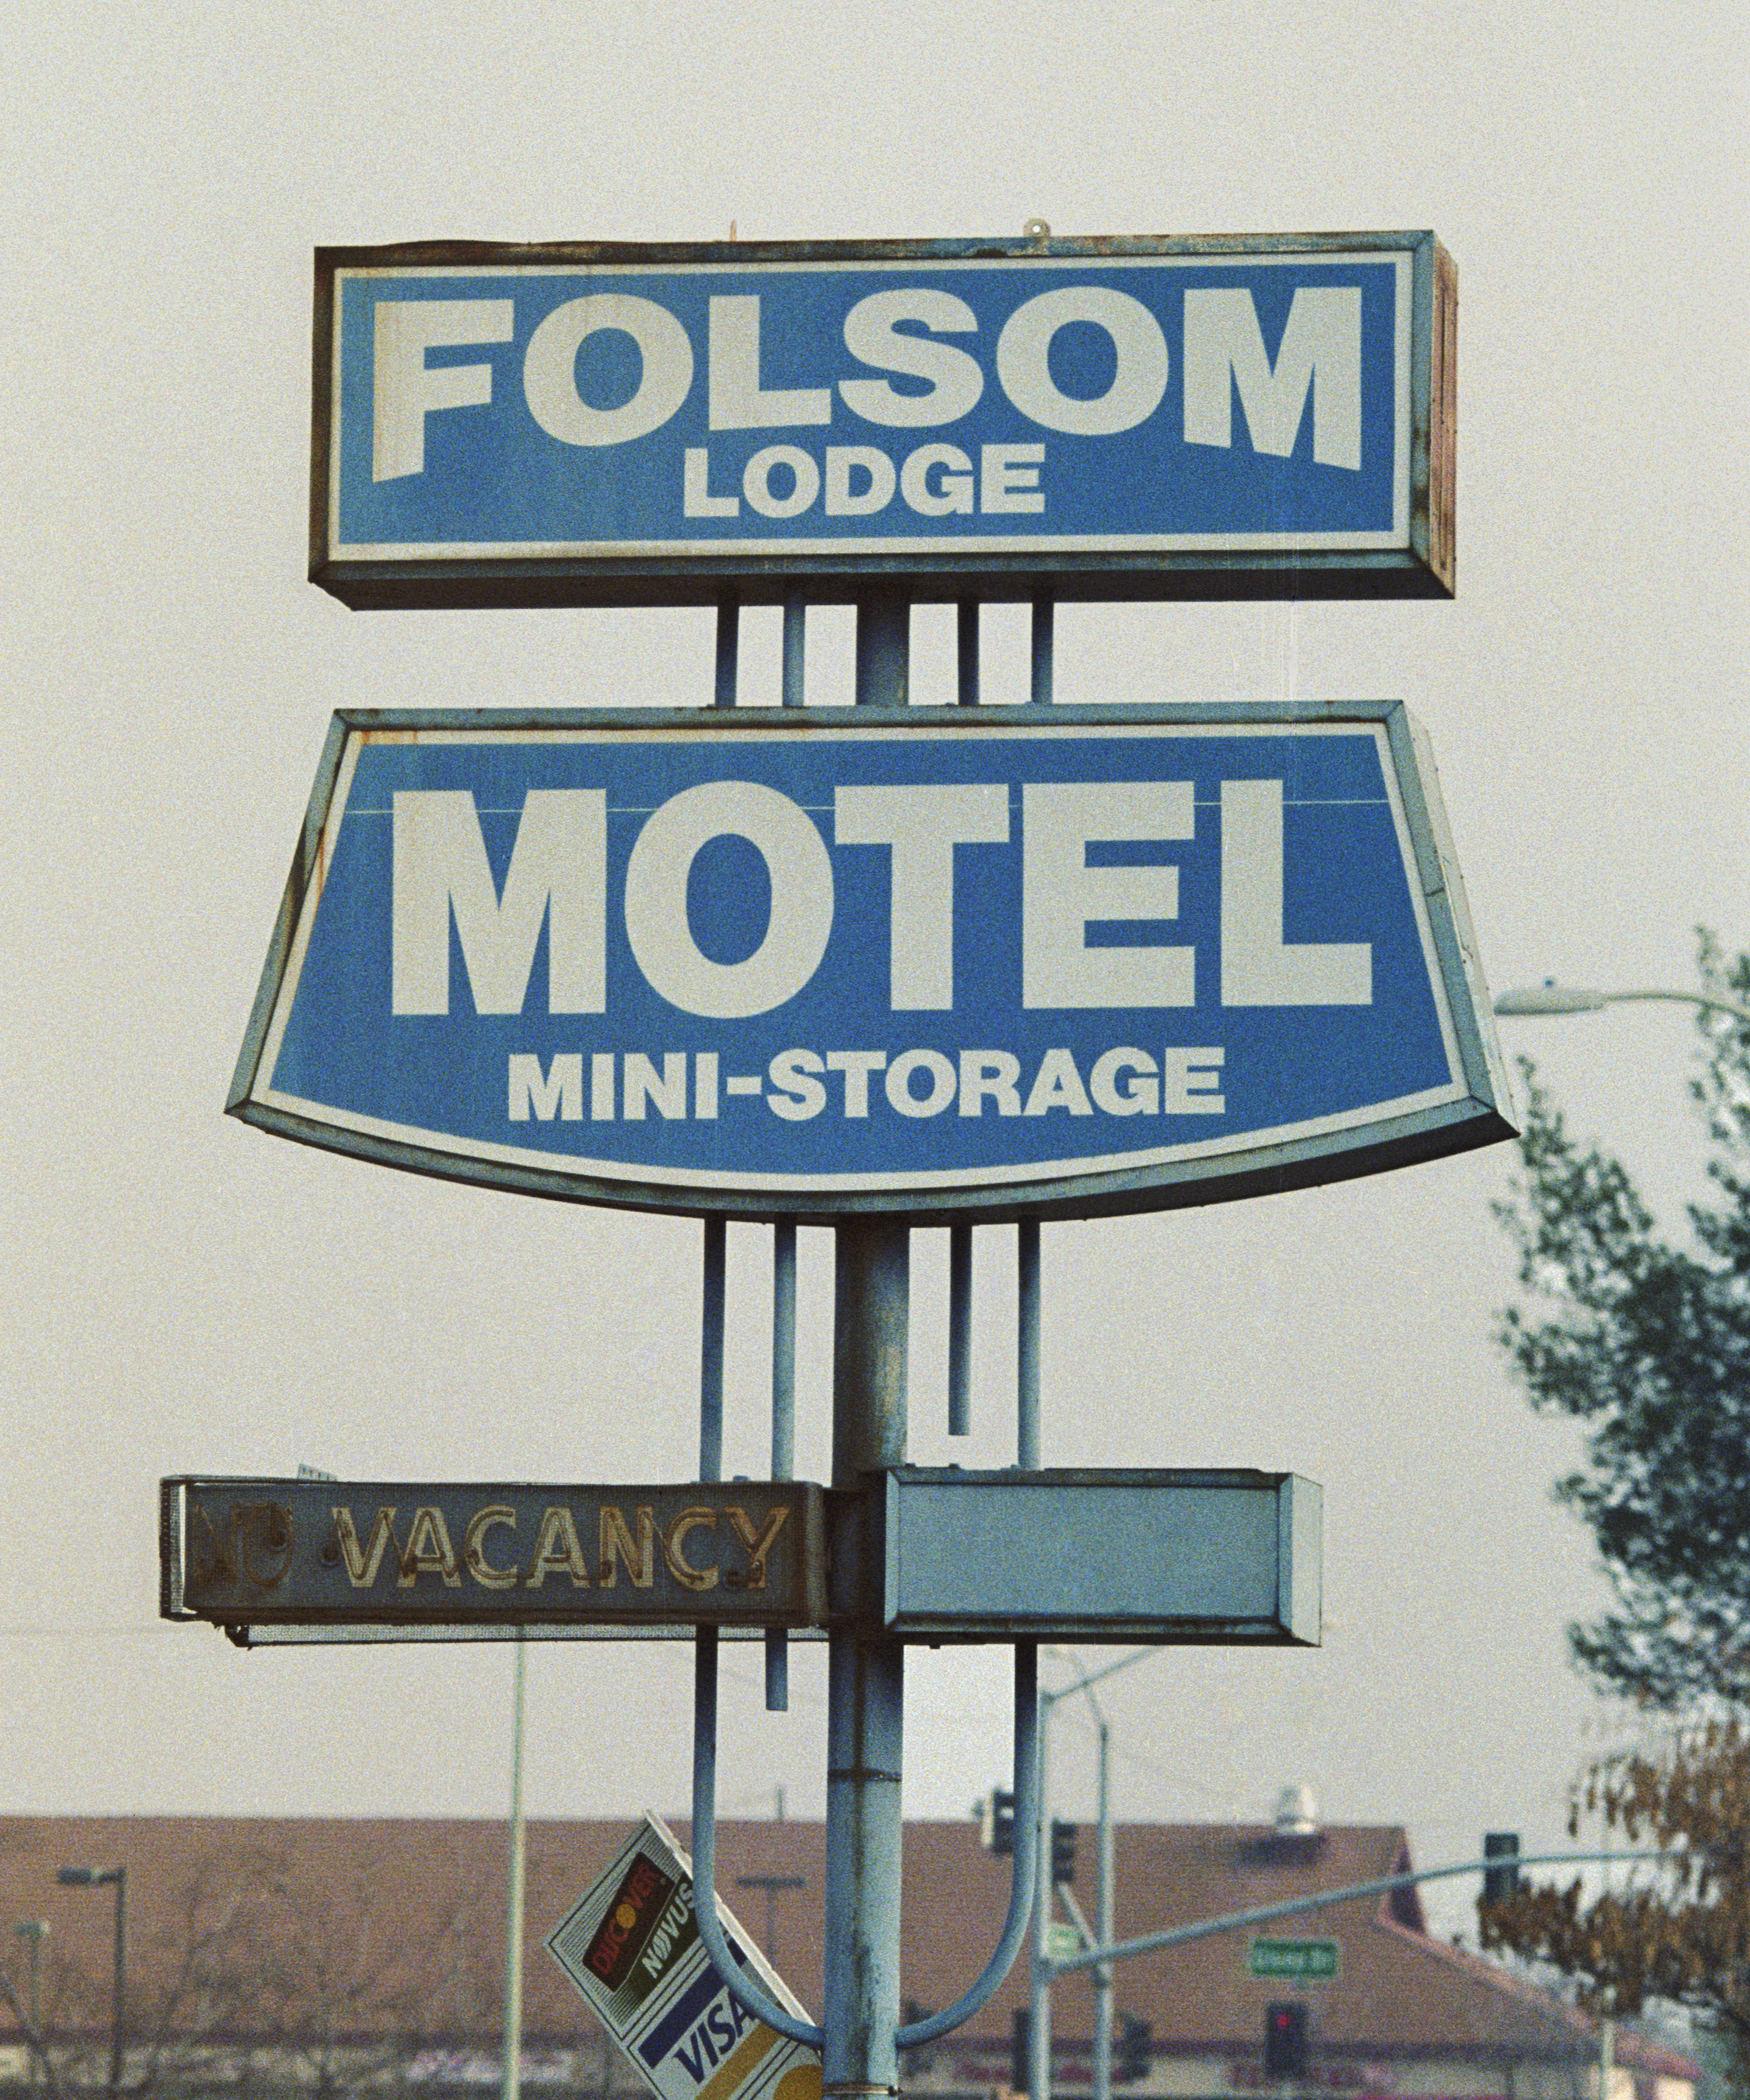
film, advertising, sign, banner, street sign, signage, california, brand, kodak, sacramento, traffic sign